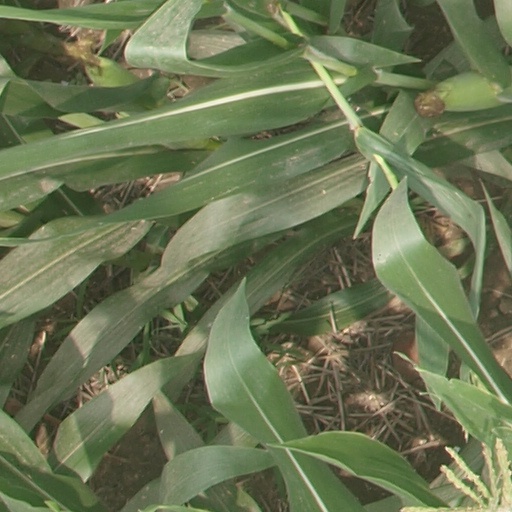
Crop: maize; corn